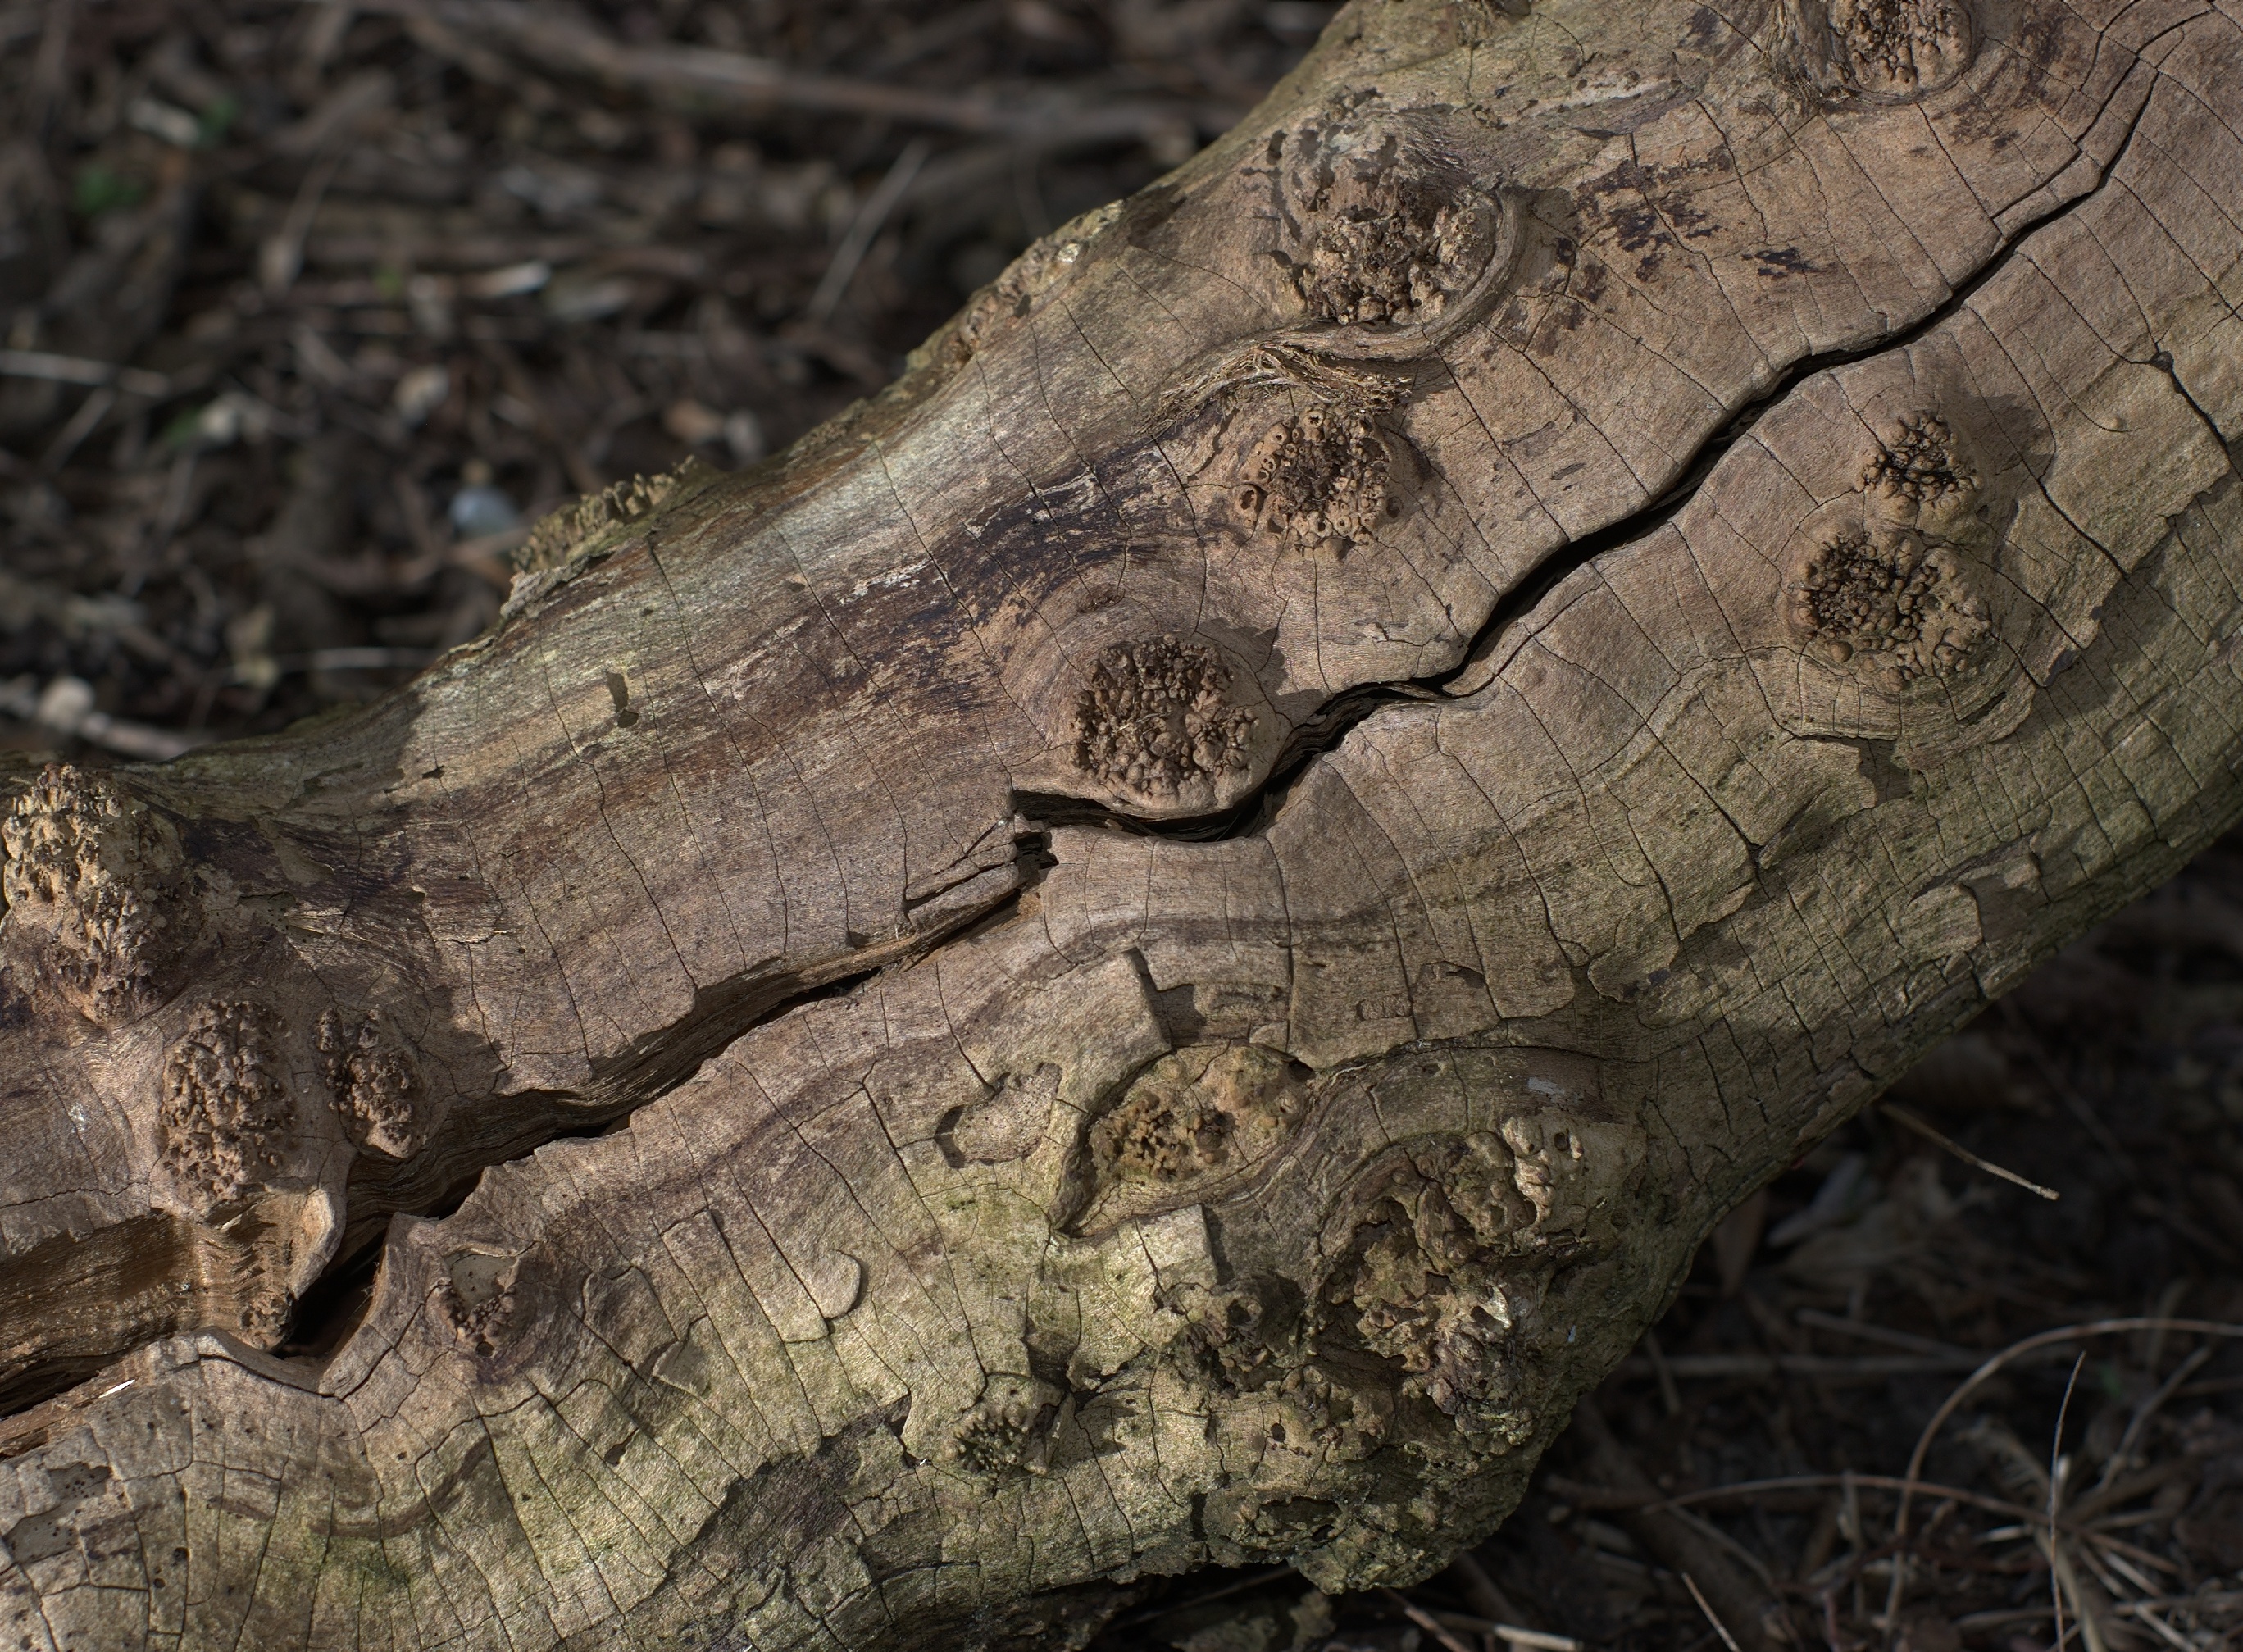
tree, nature, branch, plant, wood, leaf, trunk, wildlife, soil, reptile, fauna, 50mm, geology, rawtherapee, strobist, pentax, lenstagged, steffenzahn, k100d, justpentax, iamflickr, fa50, fa50mm, smcpentaxfa11450mm, pentaxfa50mm, smcpfa50mmf14, woody plant